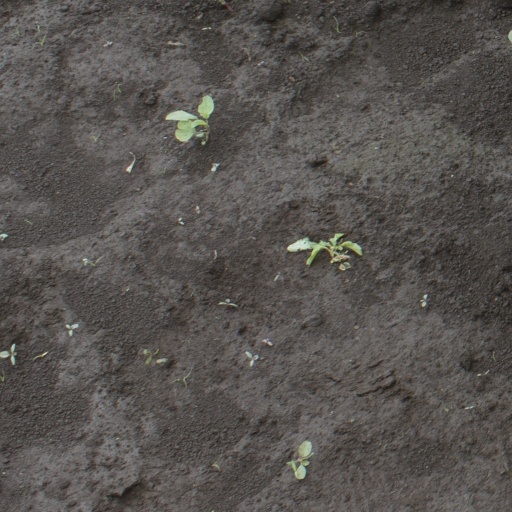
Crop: soybean